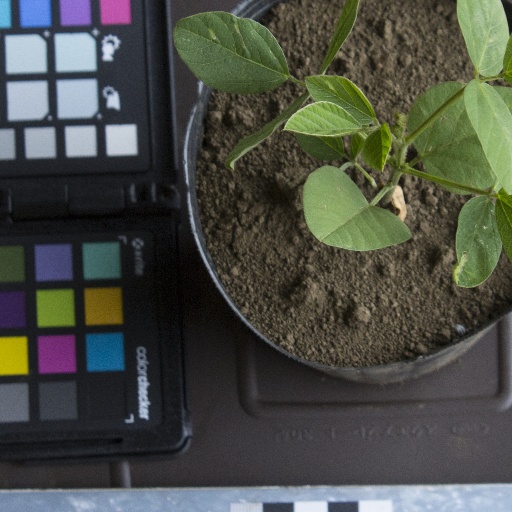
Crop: soybean